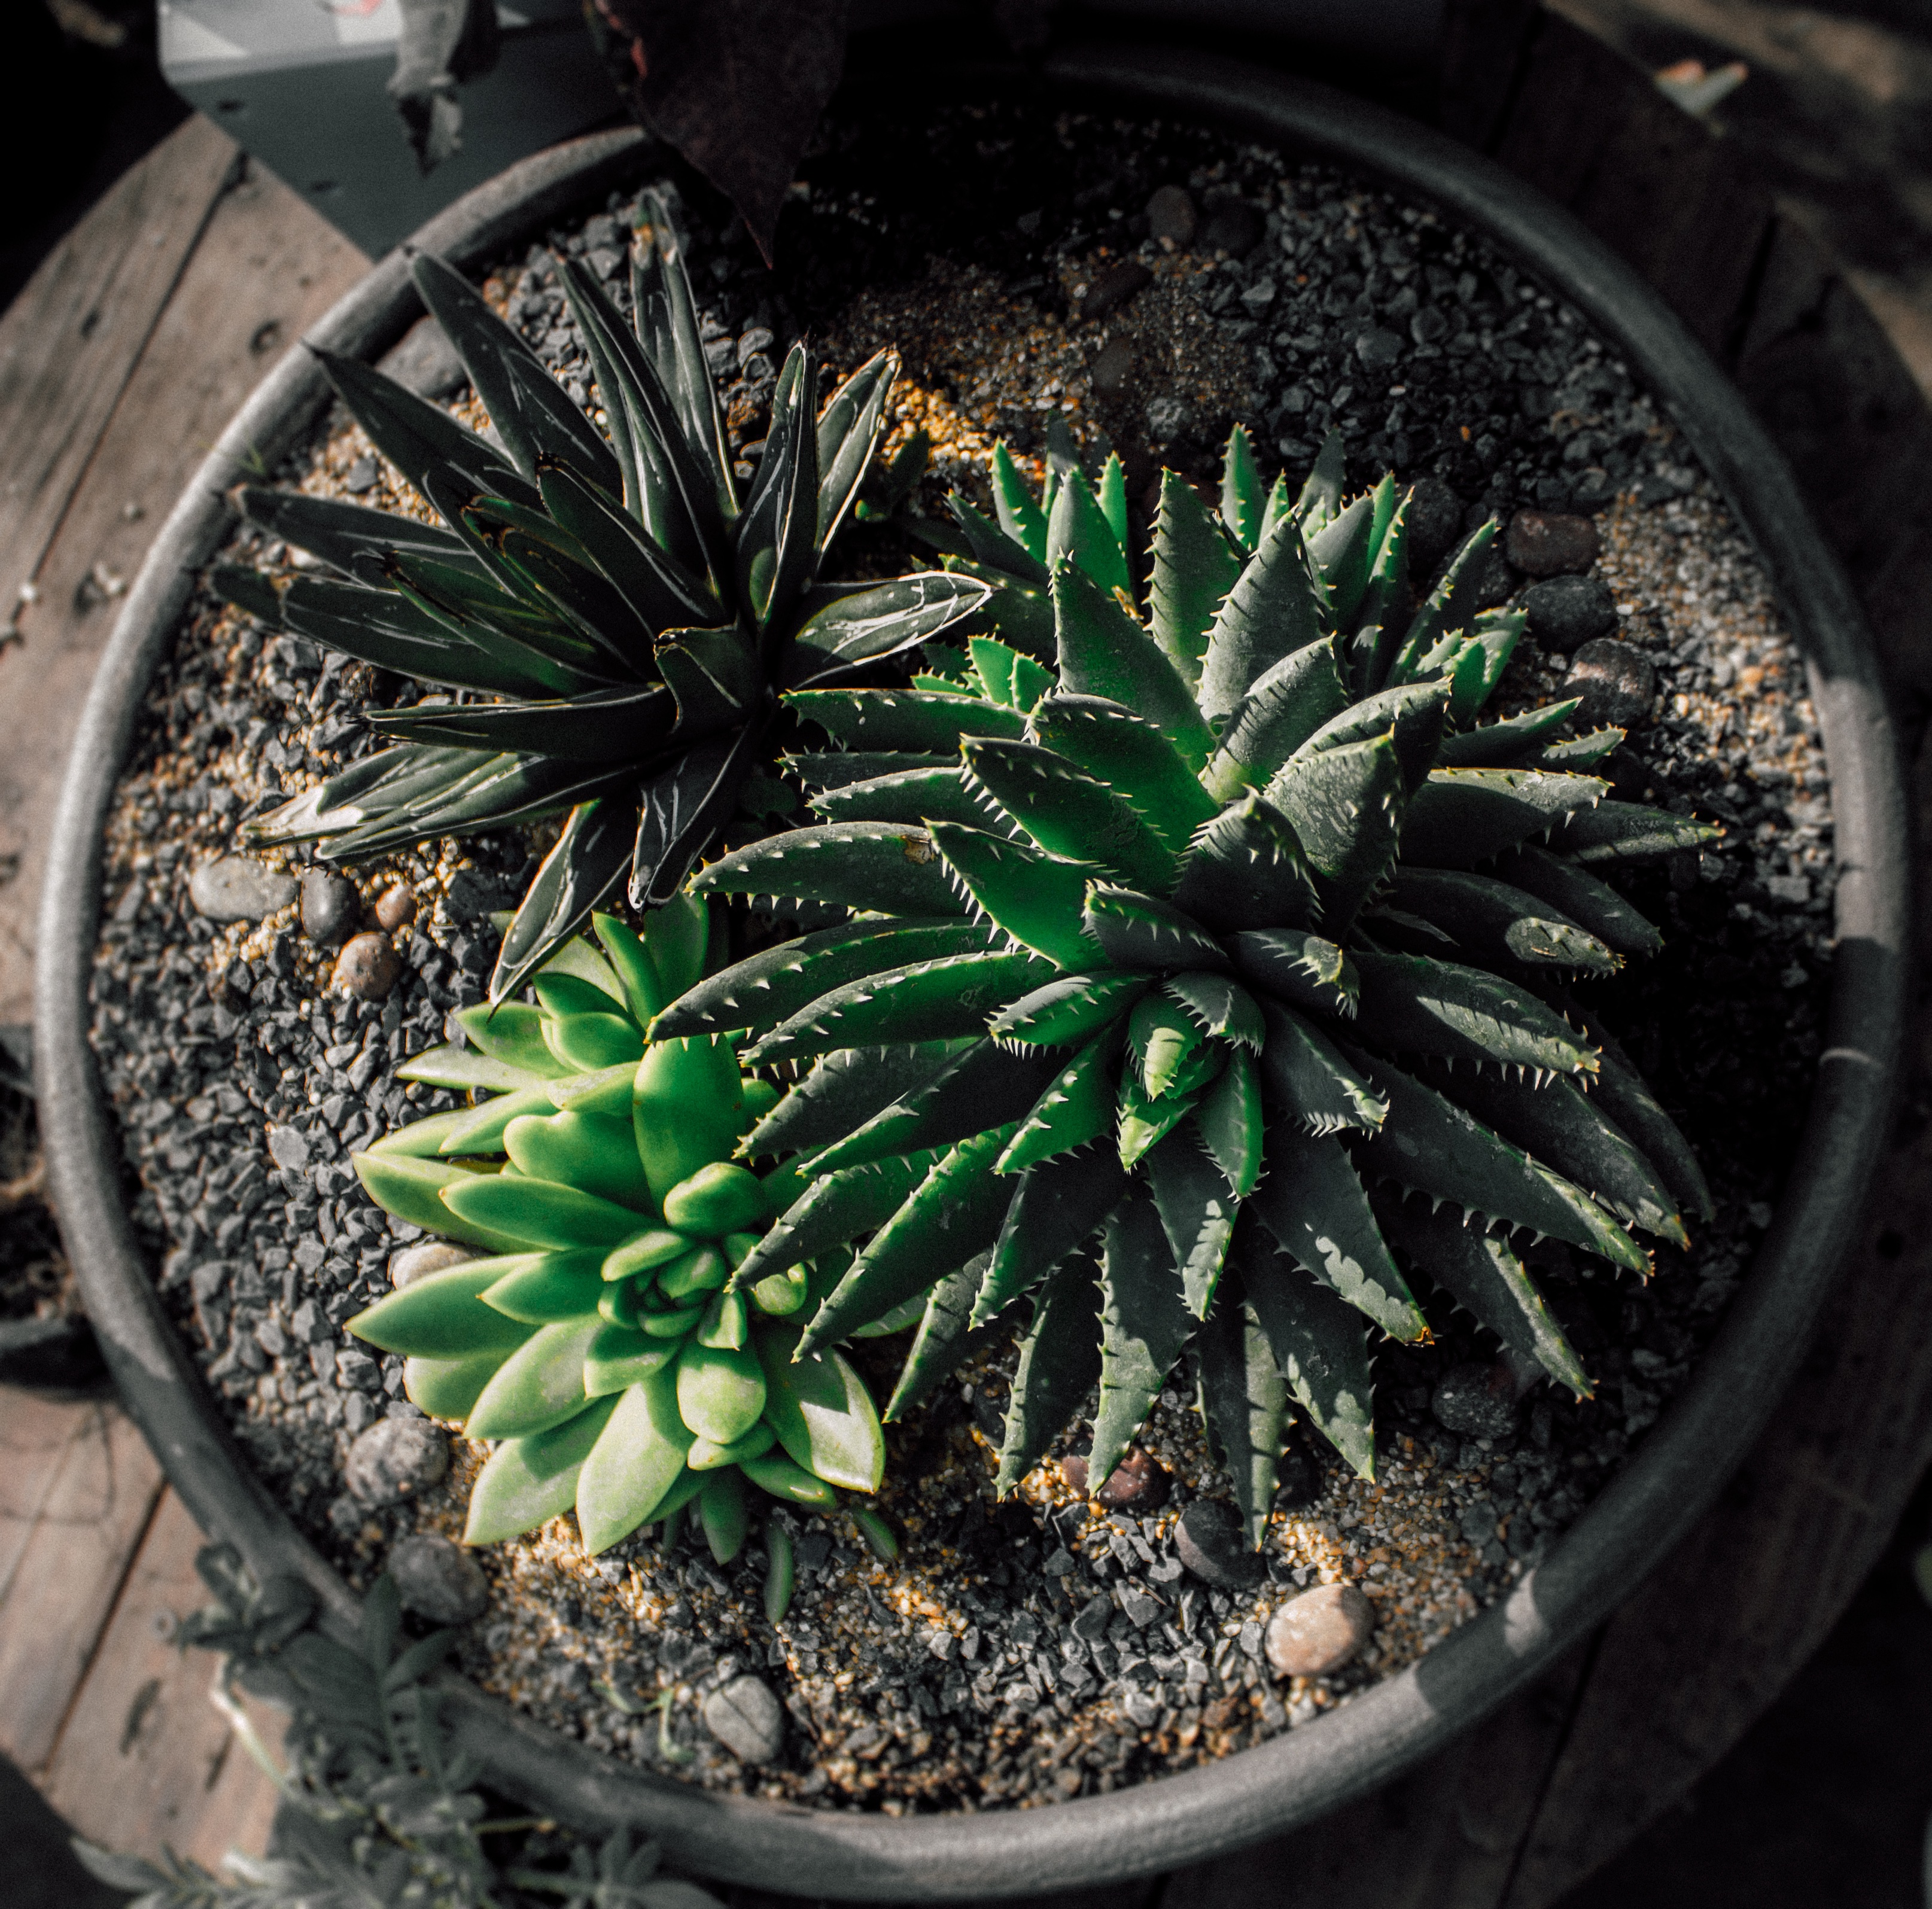
cactus, plant, flower, soil, botany, garden, agave, flowering plant, land plant, hedgehog cactus